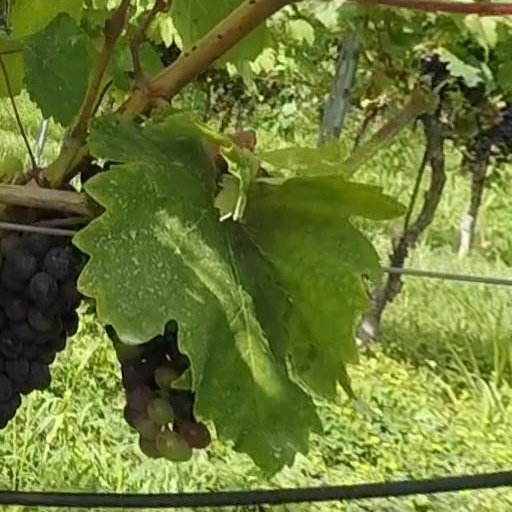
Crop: grape